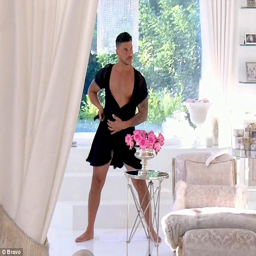
black dress : person tried on a little black dress